KTM Komuter Northern Sector

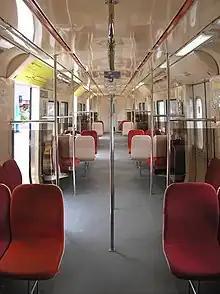
The (modified—with additional handle bars) interior of a Class 83 EMU train.

The KTM Komuter Northern Service was introduced on 11 September 2015. The initial service ran between Gurun in Kedah, Butterworth in Penang and Kamunting in Perak. On 1 January 2016, a service between and in Perlis was introduced. With the introduction of KTM Komuter services on this section, two KTM ETS services that ran between these stations have ceased, reducing the number of ETS services between the stations to make way for the new KTM Komuter service.